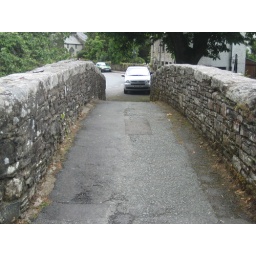
Oldest horse cart bridge in UK